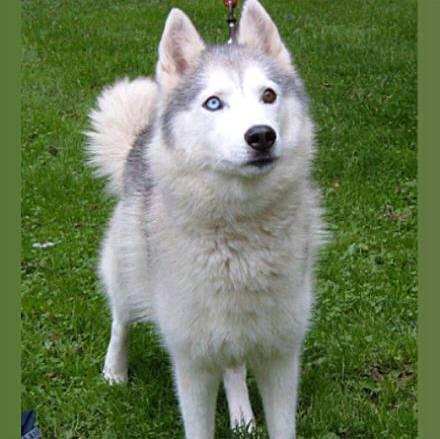
dog